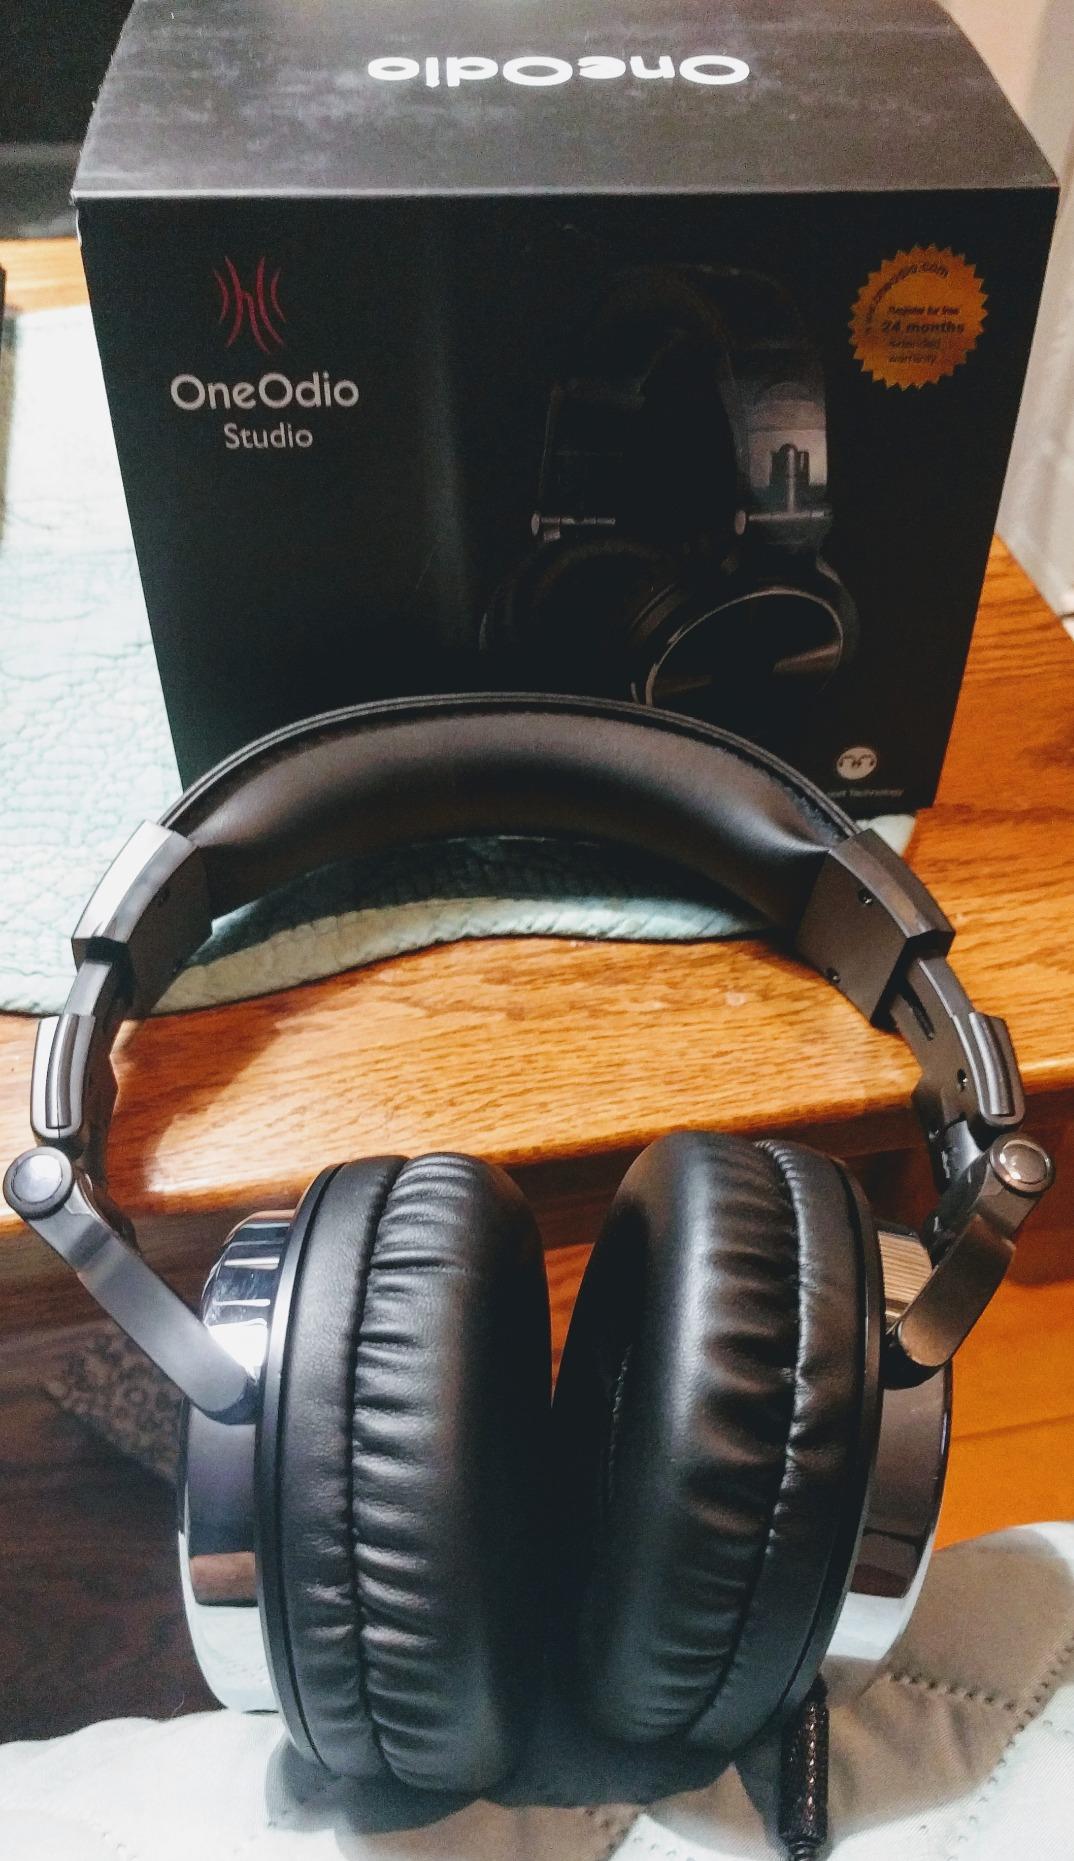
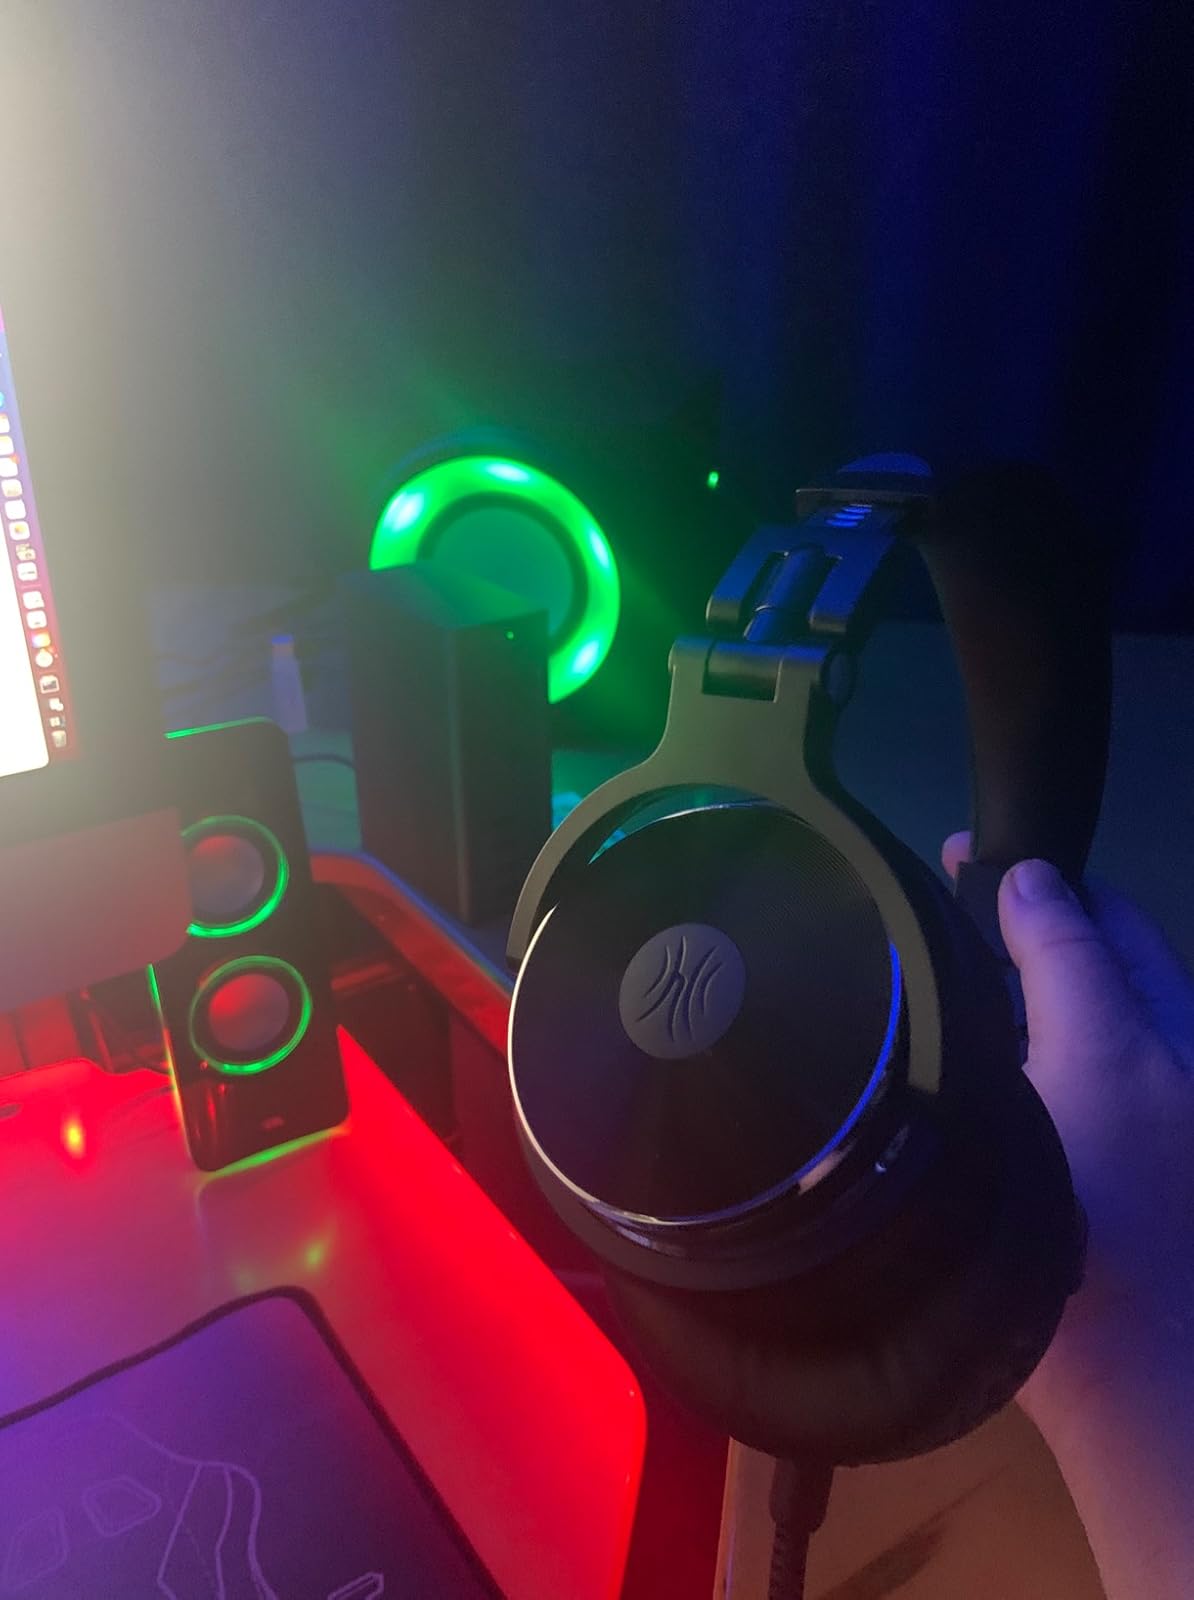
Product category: headphones
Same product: yes